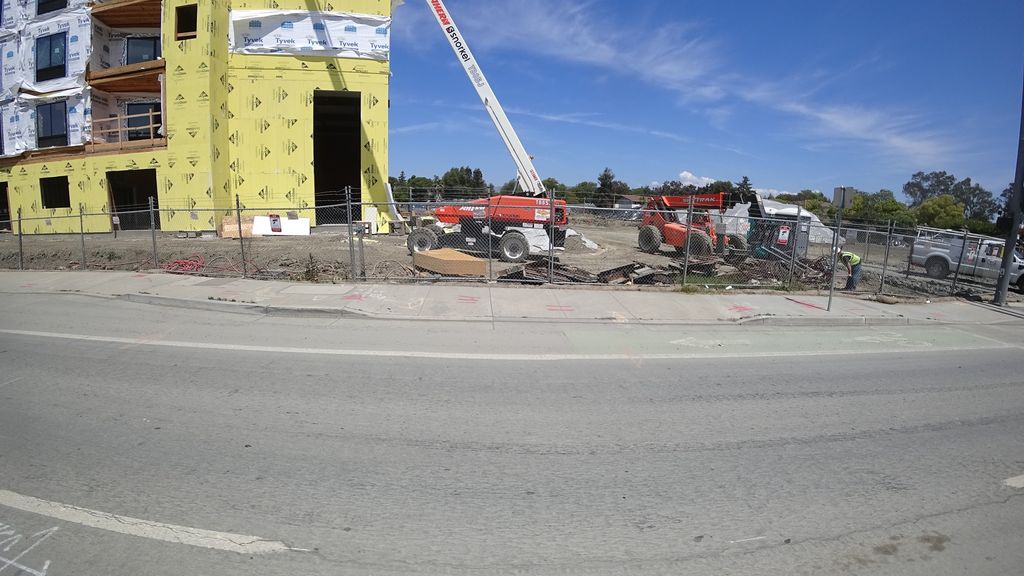
Label: Construction Site
Location: San Jose, California, United States
Date: 2018-05-18T14:10:00+00:00